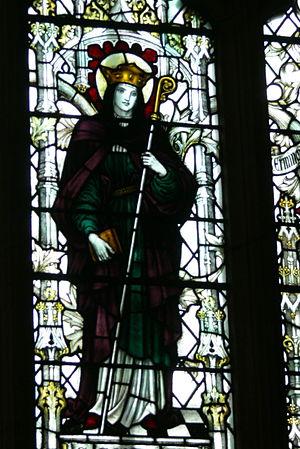
Sexburge d'Ely, ou Sexburga ou Seaxburh est une princesse et abbesse anglo-saxonne, sainte chrétienne.